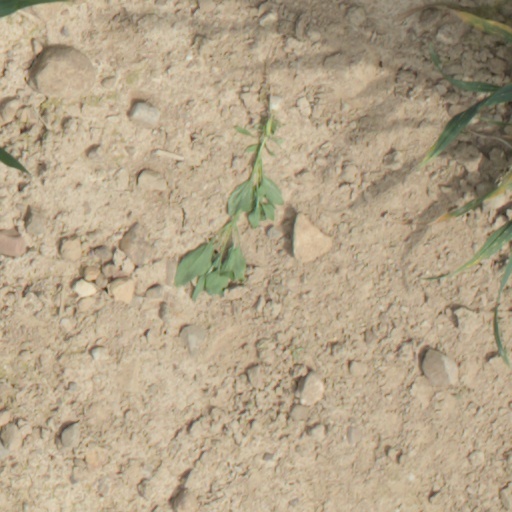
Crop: wheat